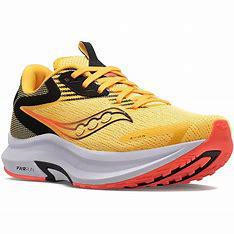
Brand: Saucony
Model: 100